SMS Sebenico

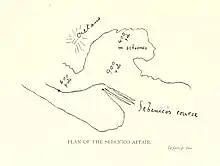
Herr Victor Ritter Bless von Sambuchi, commander of the Austrian gunboat "Sebenico" drew this sketch of the action of 17 March 1898. The "Sebenico" affair

In February 1897, "Sebenico" deployed to Crete to serve in the International Squadron, a multinational force made up of ships of the Austro-Hungarian Navy, French Navy, Imperial German Navy, Italian Royal Navy, Imperial Russian Navy, and British Royal Navy that intervened in the 1897-1898 Greek uprising on Crete against rule by the Ottoman Empire. She arrived as part of an Austro-Hungarian contingent that also included the ironclad , the armored cruiser , the torpedo cruisers and , three destroyers, and eight torpedo boats, the third-largest contingent in the International Squadron after those of the United Kingdom and Italy. "Sebenico" and the rest of the squadron arrived off Crete on 3 February 1898. On 17 March 1898, "Sebenico" intercepted and sank a Greek schooner trying to run the International Squadron's blockade of Crete off the island of Dia. The International Squadron operated off Crete until December 1898, but Austria-Hungary, displeased with the decision to create an autonomous Cretan State under the suzerainty of the Ottoman Empire, withdrew its ships in March 1898. "Sebenico" remained in service until 4 May 1898, when she was decommissioned and disarmed.